Clipping the church

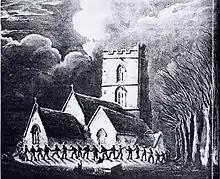
Clipping the church at Church of St Lawrence, Rode. Painting by W. W. Wheatley in 1848

Clipping the church is an ancient custom that is traditionally held in England on Easter Monday or Shrove Tuesday or a date relevant to the Saint associated with the church. The word "clipping" is Anglo-Saxon in origin, and is derived from the word ""clyppan"", meaning "embrace" or "clasp". Clipping the church involves either the church congregation or local children holding hands in an inward-facing ring around the church, and can then be reversed to an outward-facing ring if a prayer for the wider world beyond the parish is said. Once the circle is completed onlookers will often cheer and sometimes hymns are sung. Often there is dancing. Following the ceremony a sermon is delivered in the church and there are sometimes refreshments. Christians adopted this tradition to show their love for their church and the surrounding people. Currently, there are only a few churches left in England that hold this ceremony, and all of these appear to honour it on a different day.